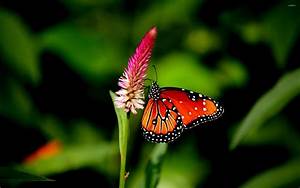
Label: farfalla